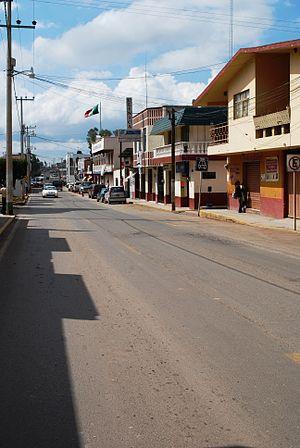
Acatlán est une ville et municipalité située dans l'État d'Hidalgo au Mexique à 147 km de Mexico.